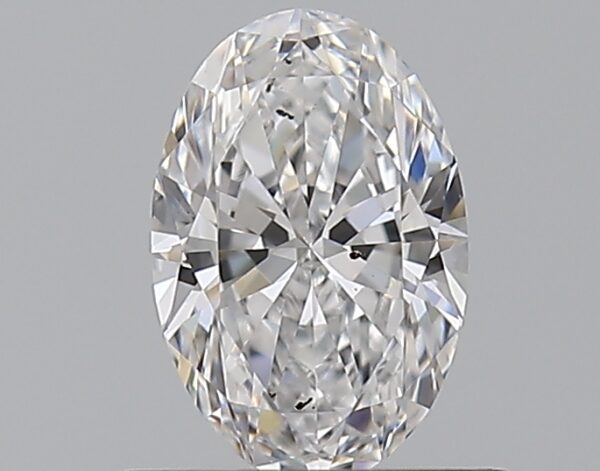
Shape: oval
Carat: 0.53
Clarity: SI1
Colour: D
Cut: EX
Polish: EX
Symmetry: EX
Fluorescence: N
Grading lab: GIA
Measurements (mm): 6.7 x 4.45 x 2.68